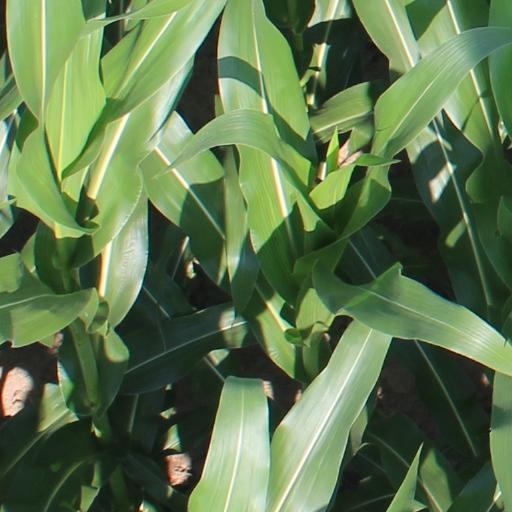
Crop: maize; corn